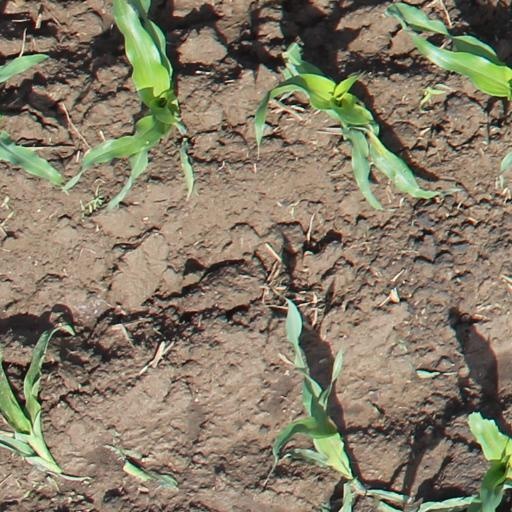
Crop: maize; corn